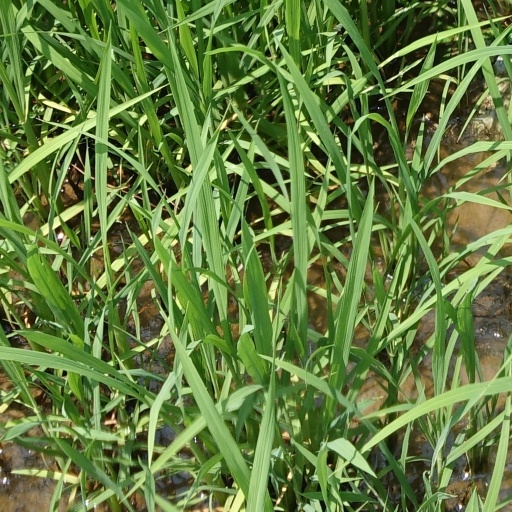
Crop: rice